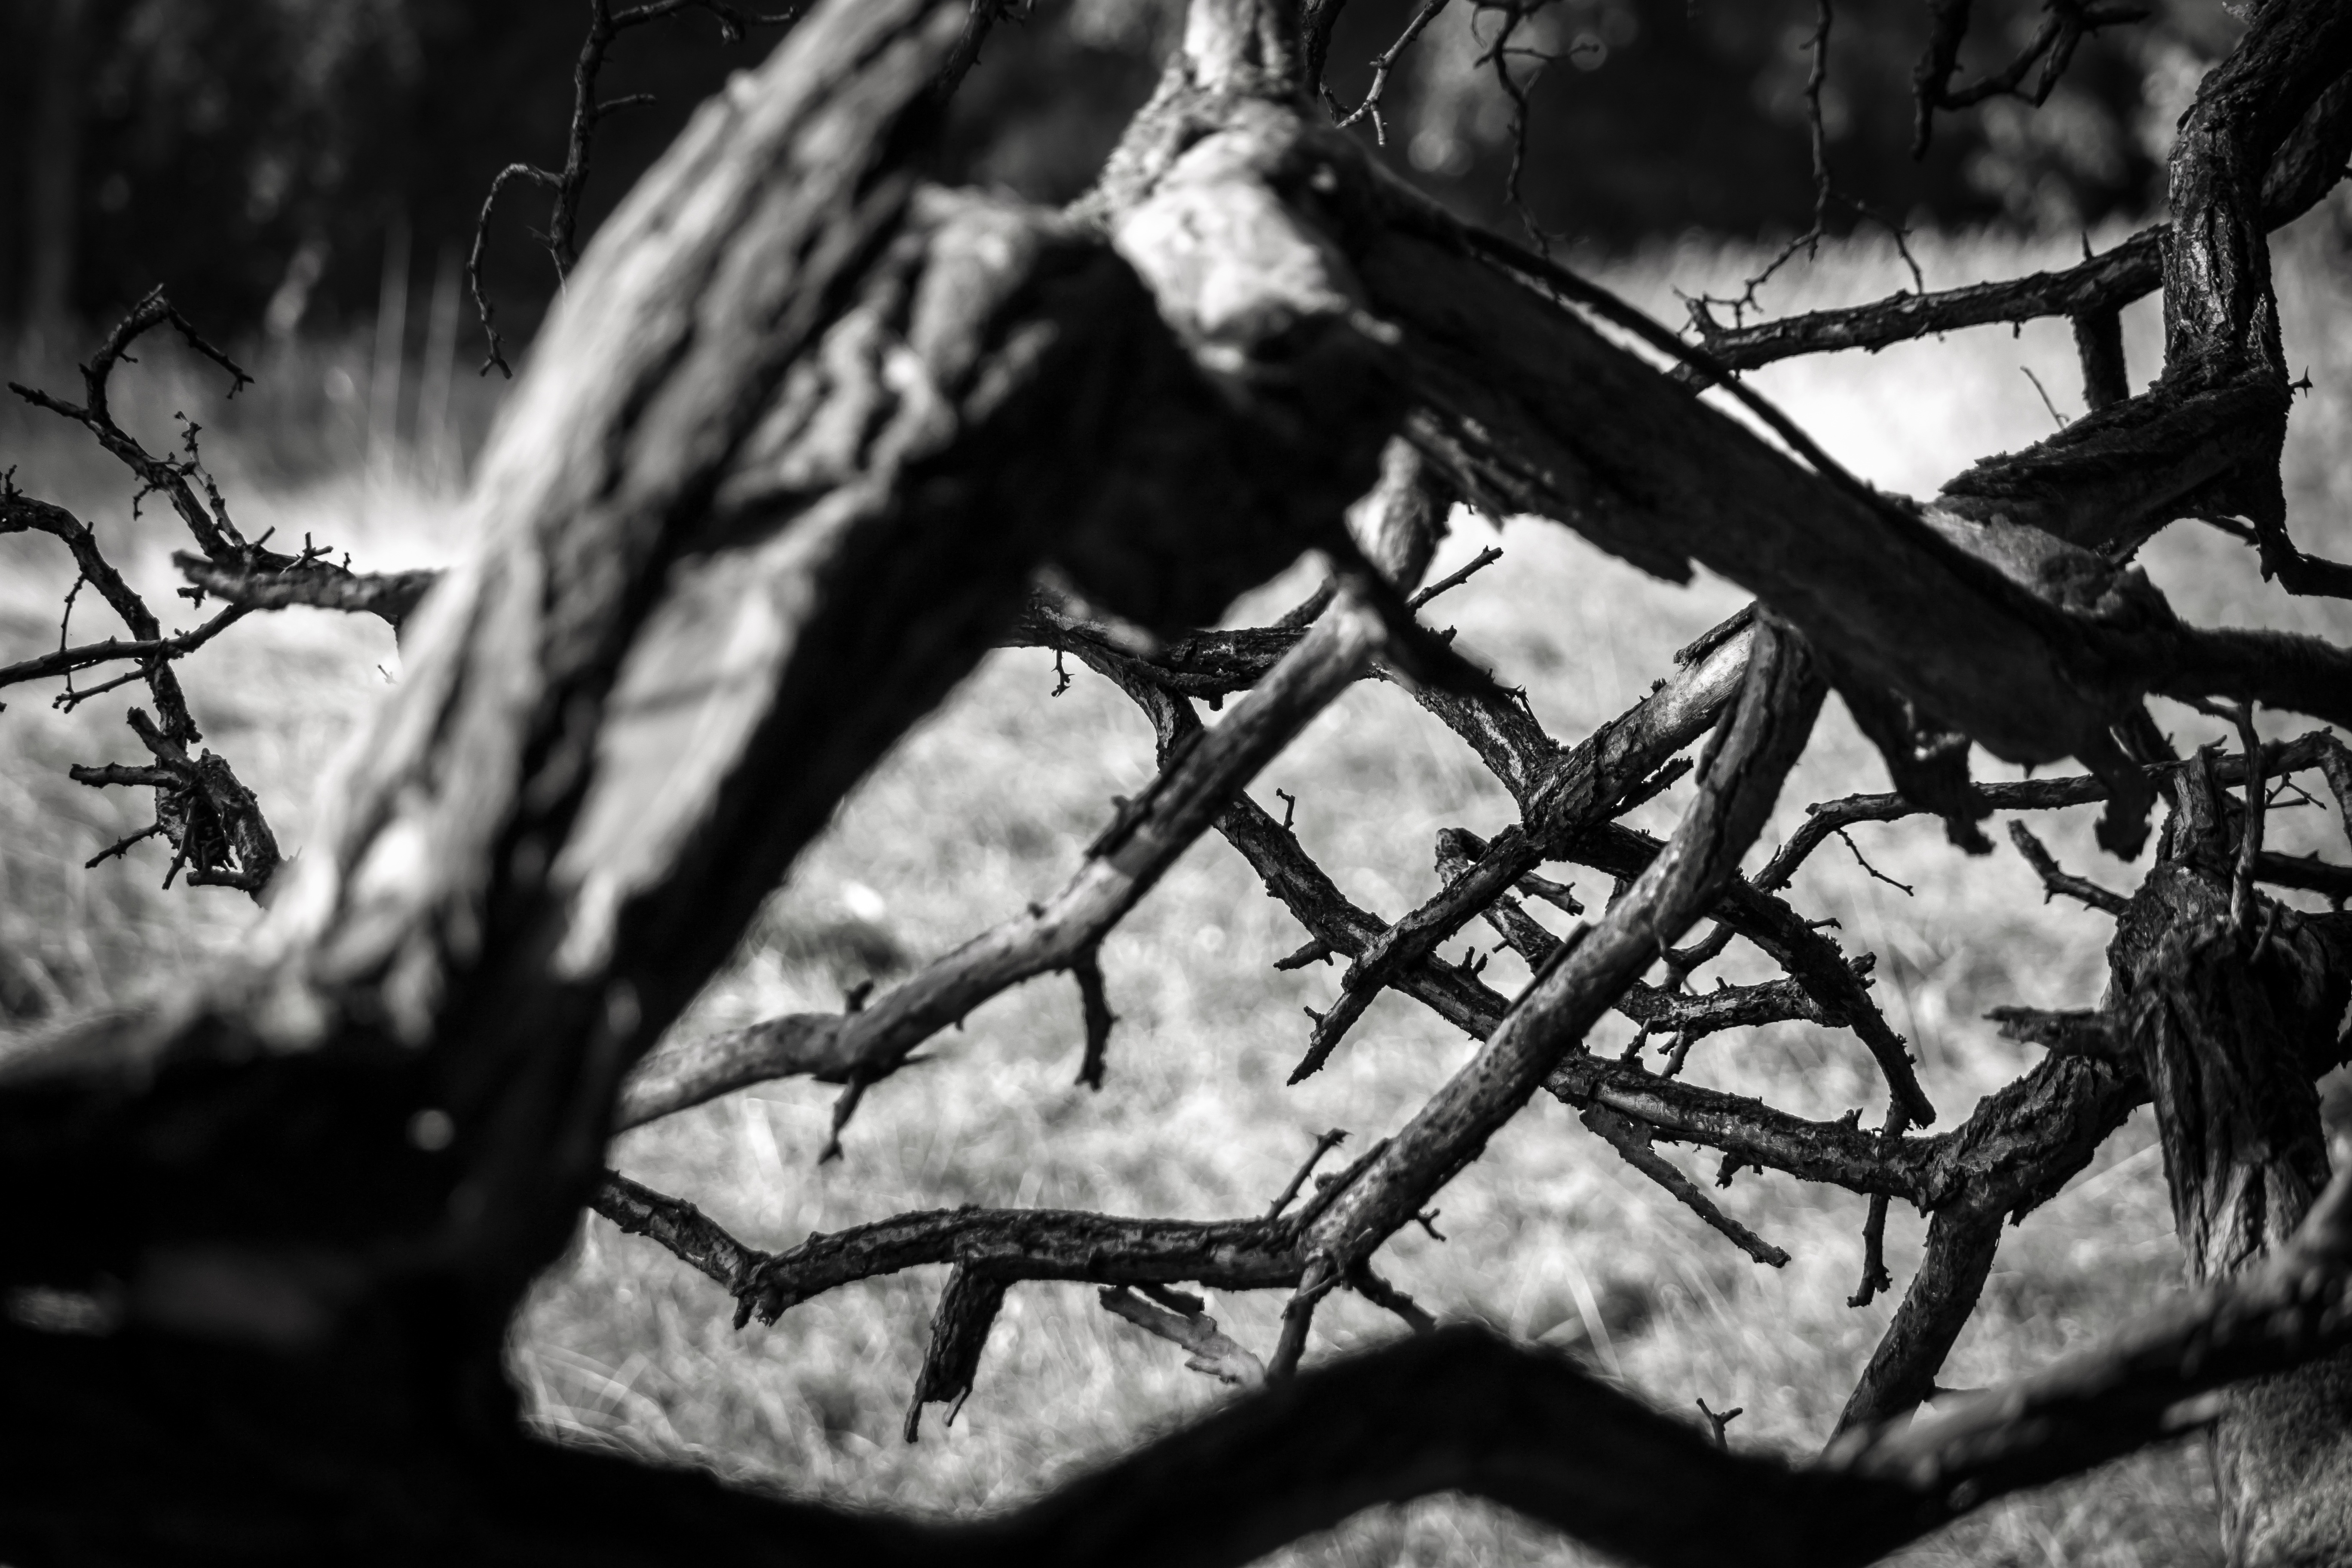
tree, nature, forest, branch, snow, winter, black and white, plant, wood, white, photography, meadow, sunlight, leaf, flower, old, mystical, log, spring, autumn, darkness, black, monochrome, dead, season, branches, died, crooked, rot, gnarled, morsch, dead plant, monochrome photography, gehimnisvoll, woody plant